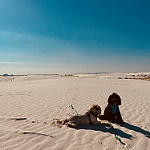
Label: glacier